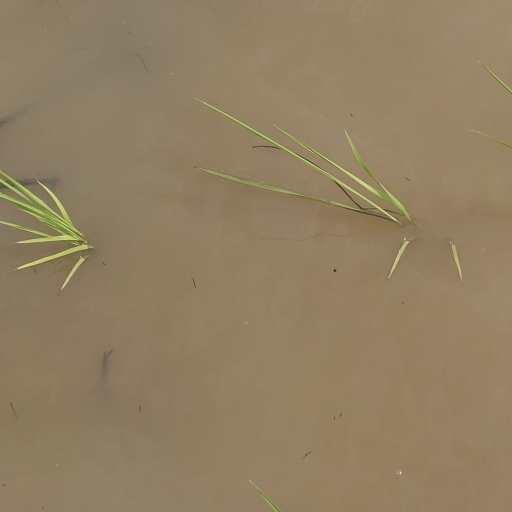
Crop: rice